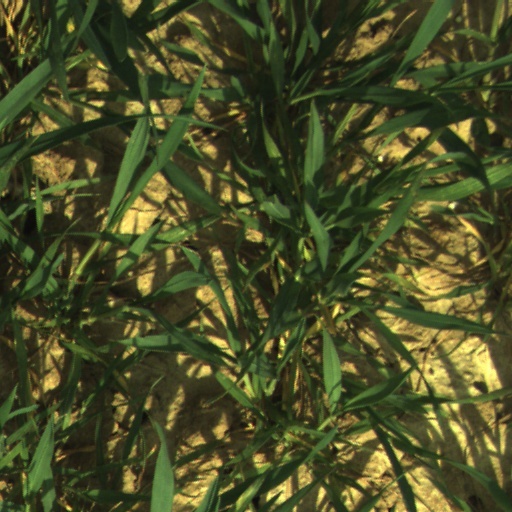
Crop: wheat